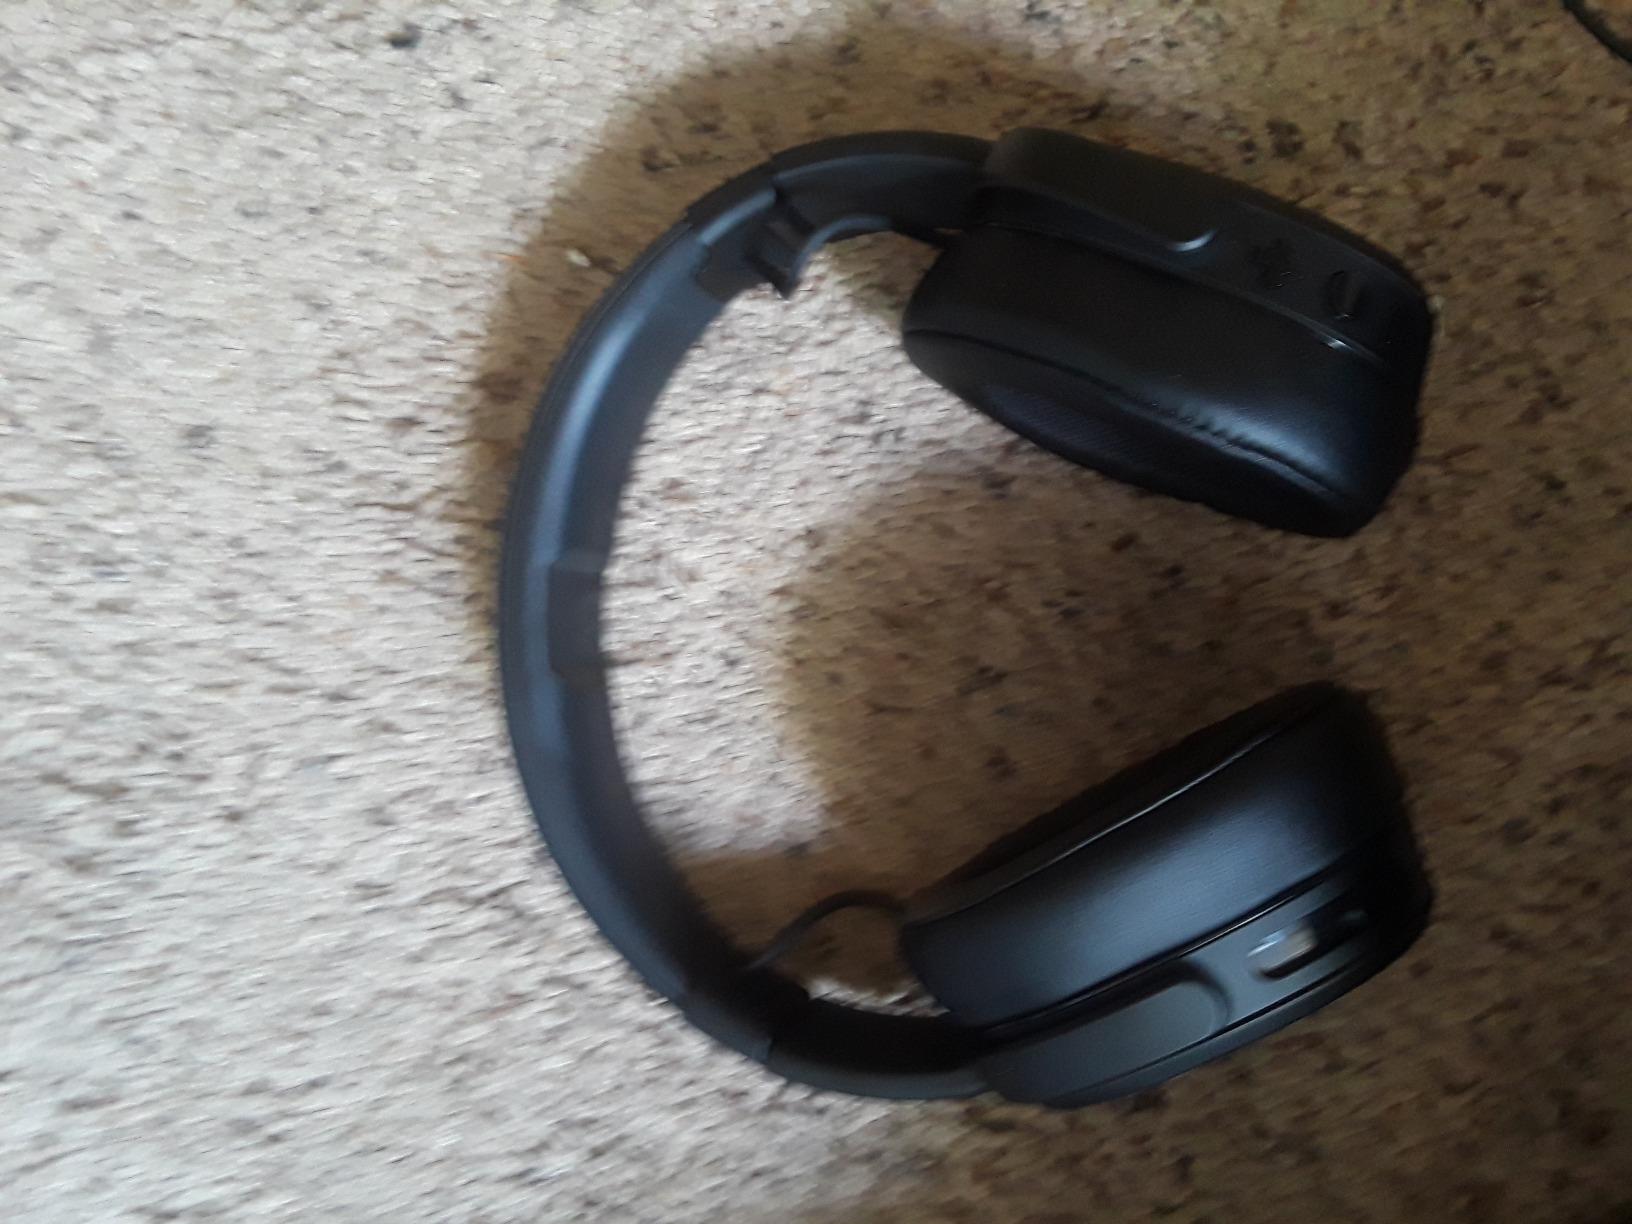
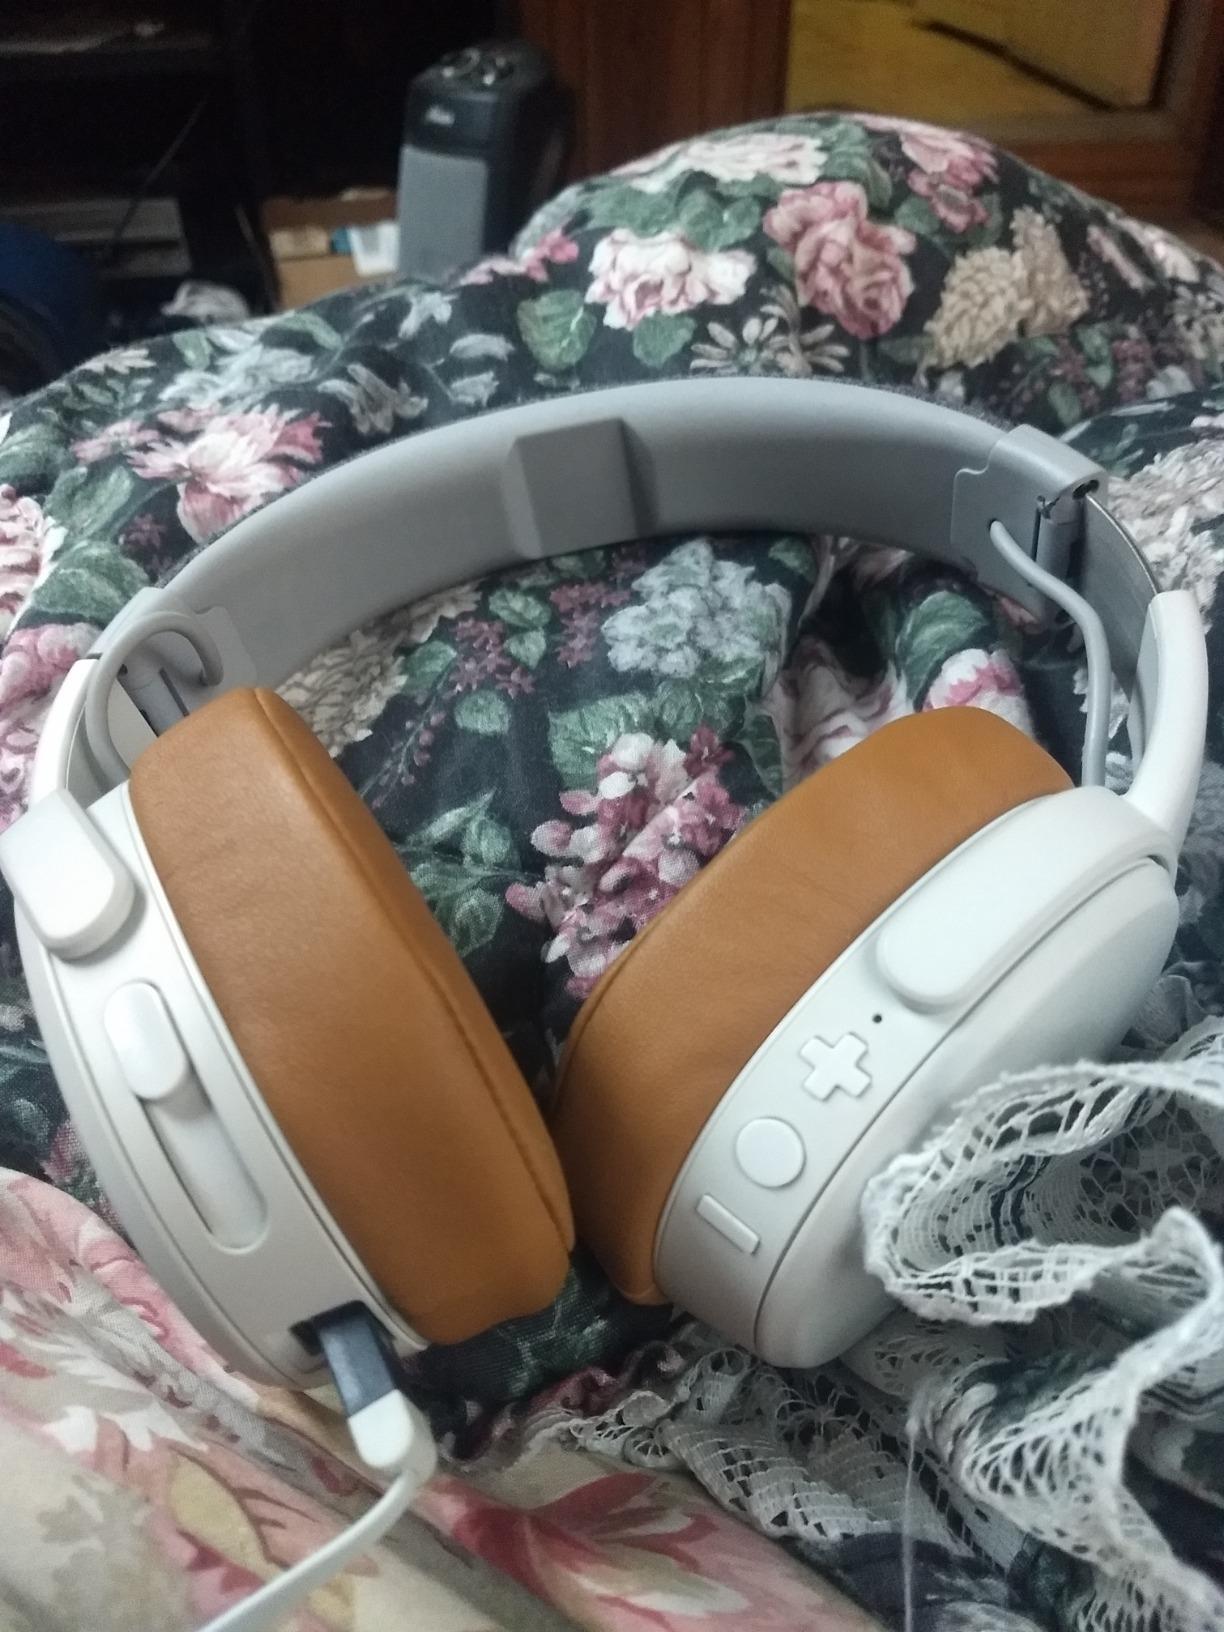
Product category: headphones
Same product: no